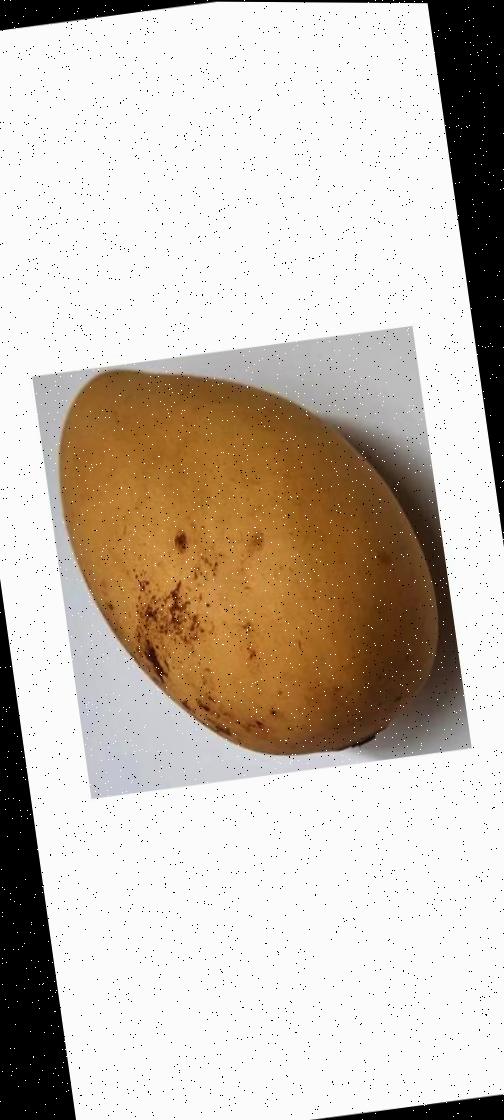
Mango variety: Katimon